Maria Jane Taylor

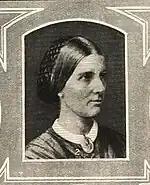
Maria Jane (Dyer) Taylor

Maria Jane Taylor ( Dyer, 16 January 1837 – 23 July 1870) was a British Protestant Christian missionary to China, and "Mother" of the China Inland Mission with her husband, founder James Hudson Taylor. She was a pioneer missionary and educator there for 12 years (from 1852 to 1860 and 1866 to 1870). In 1858, she married Taylor and was an invaluable assistant and influence to him. In her time with the CIM, she was instrumental in training single women to be missionaries in China, when opportunities for women to serve had been previously dependent on having a missionary husband.